Grisedale

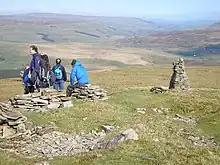
Grisedale Pike looking east. Dandry Mire Viaduct can be seen in the distance

Walking is popular in the dale over Baugh Fell to Sedbergh, north-west to Uldale, and across Swarth Fell to Wild Boar Fell. Prior to the open access laws introduced from 2000 onwards, the dale did not possess any rights of way. There is an unclassified road the penetrates the dale from the A684, but this peters out around the uppermost farmsteads in the valley. However, the track used to go between the ranges to Uldale, where an inn was built in 1828, in anticipation that the track would be improved for travellers. The long-distance footpath "Pennine Journey" runs across Grisedale, and access can also be found from the North Yorkshire side of the dale at Lunds, via a small bridge over the Settle Carlisle Railway.